Ivory Coast–Mali border

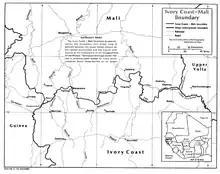
Ivory Coast-Mali border map

The Ivory Coast–Mali border is 599 km (372 m) in length and runs from the tripoint with Guinea in the west to the tripoint with Burkina Faso in the east.